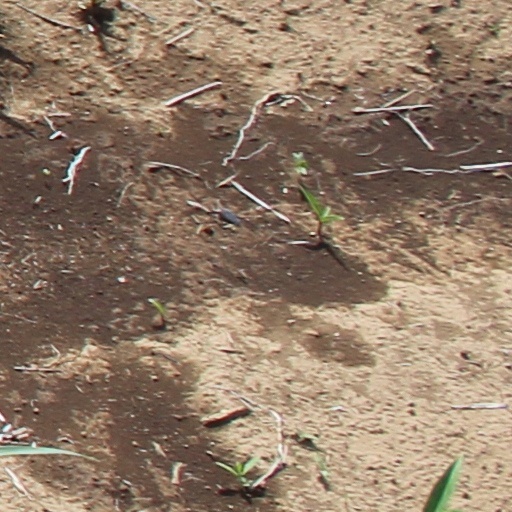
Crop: wheat